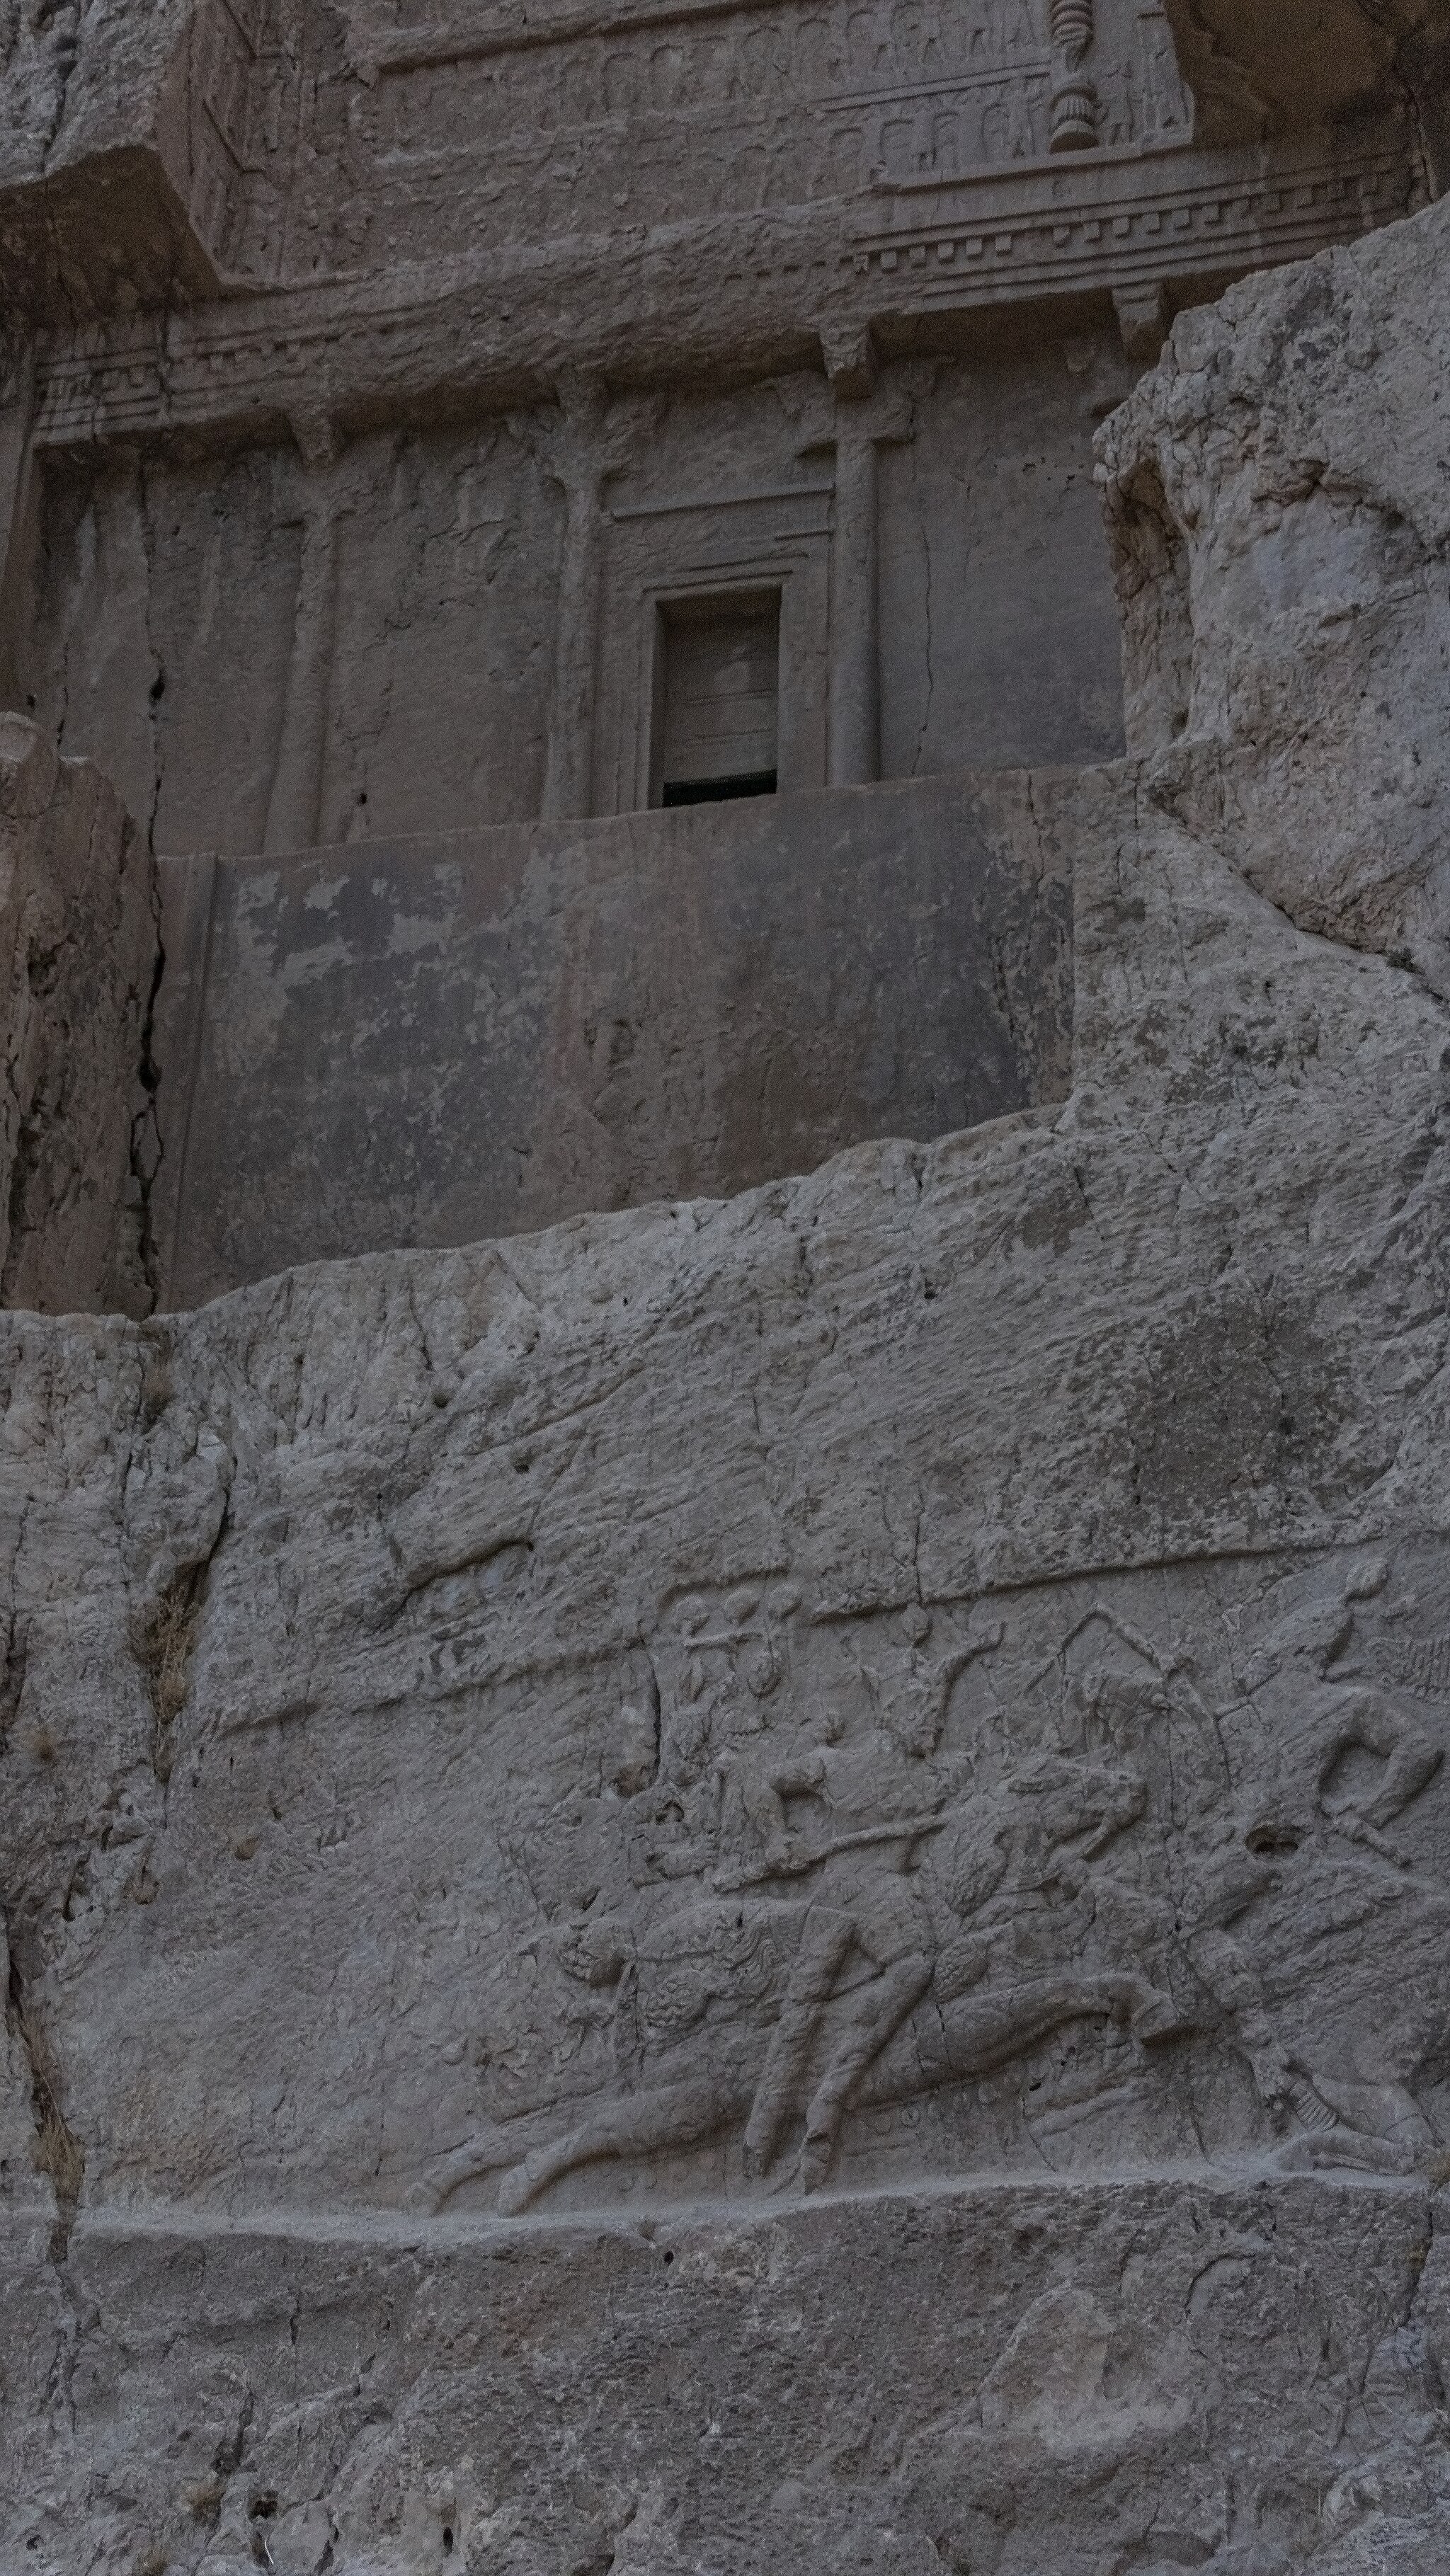
Title: Naqsh-e Rostam 1030631
Date: 2019-10-25 18:18:17
Categories: Tomb of Darius II, Location possible, Self-published work, Cultural heritage monuments in Iran with known IDs, Uploaded via Campaign:wlm-ir, Images from Wiki Loves Monuments in Marvdasht, Iran photographs taken on 2019-10-25, Images from Wiki Loves Monuments 2020, Images from Wiki Loves Monuments 2020 in Iran